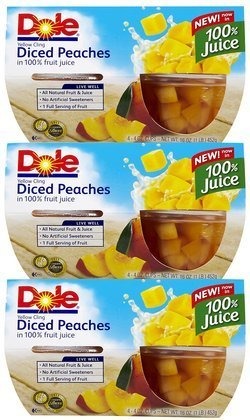
Item Name: Dole Yellow Cling Diced Peaches In 100% Fruit Juice 16 OZ (Pack of 18)
Value: 288.0
Unit: Fl Oz

Price: 3.28